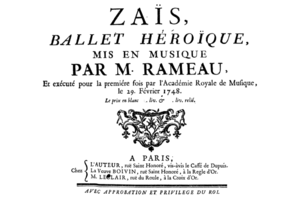
Zaïs est une pastorale héroïque de Jean-Philippe Rameau, composée sur un livret de Louis de Cahusac.